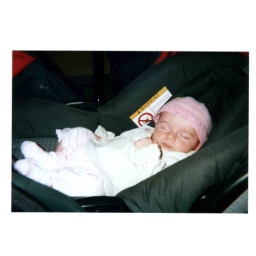
Esma sleeping in car seat